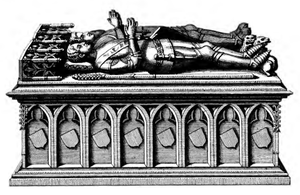
Ce tombeau, élevé par René II pour ses prédécesseurs, se trouvait dans la collégiale Saint-Georges de Nancy.
La collégiale Saint-Georges est une ancienne église de Nancy attenant au Palais des Ducs de Lorraine.